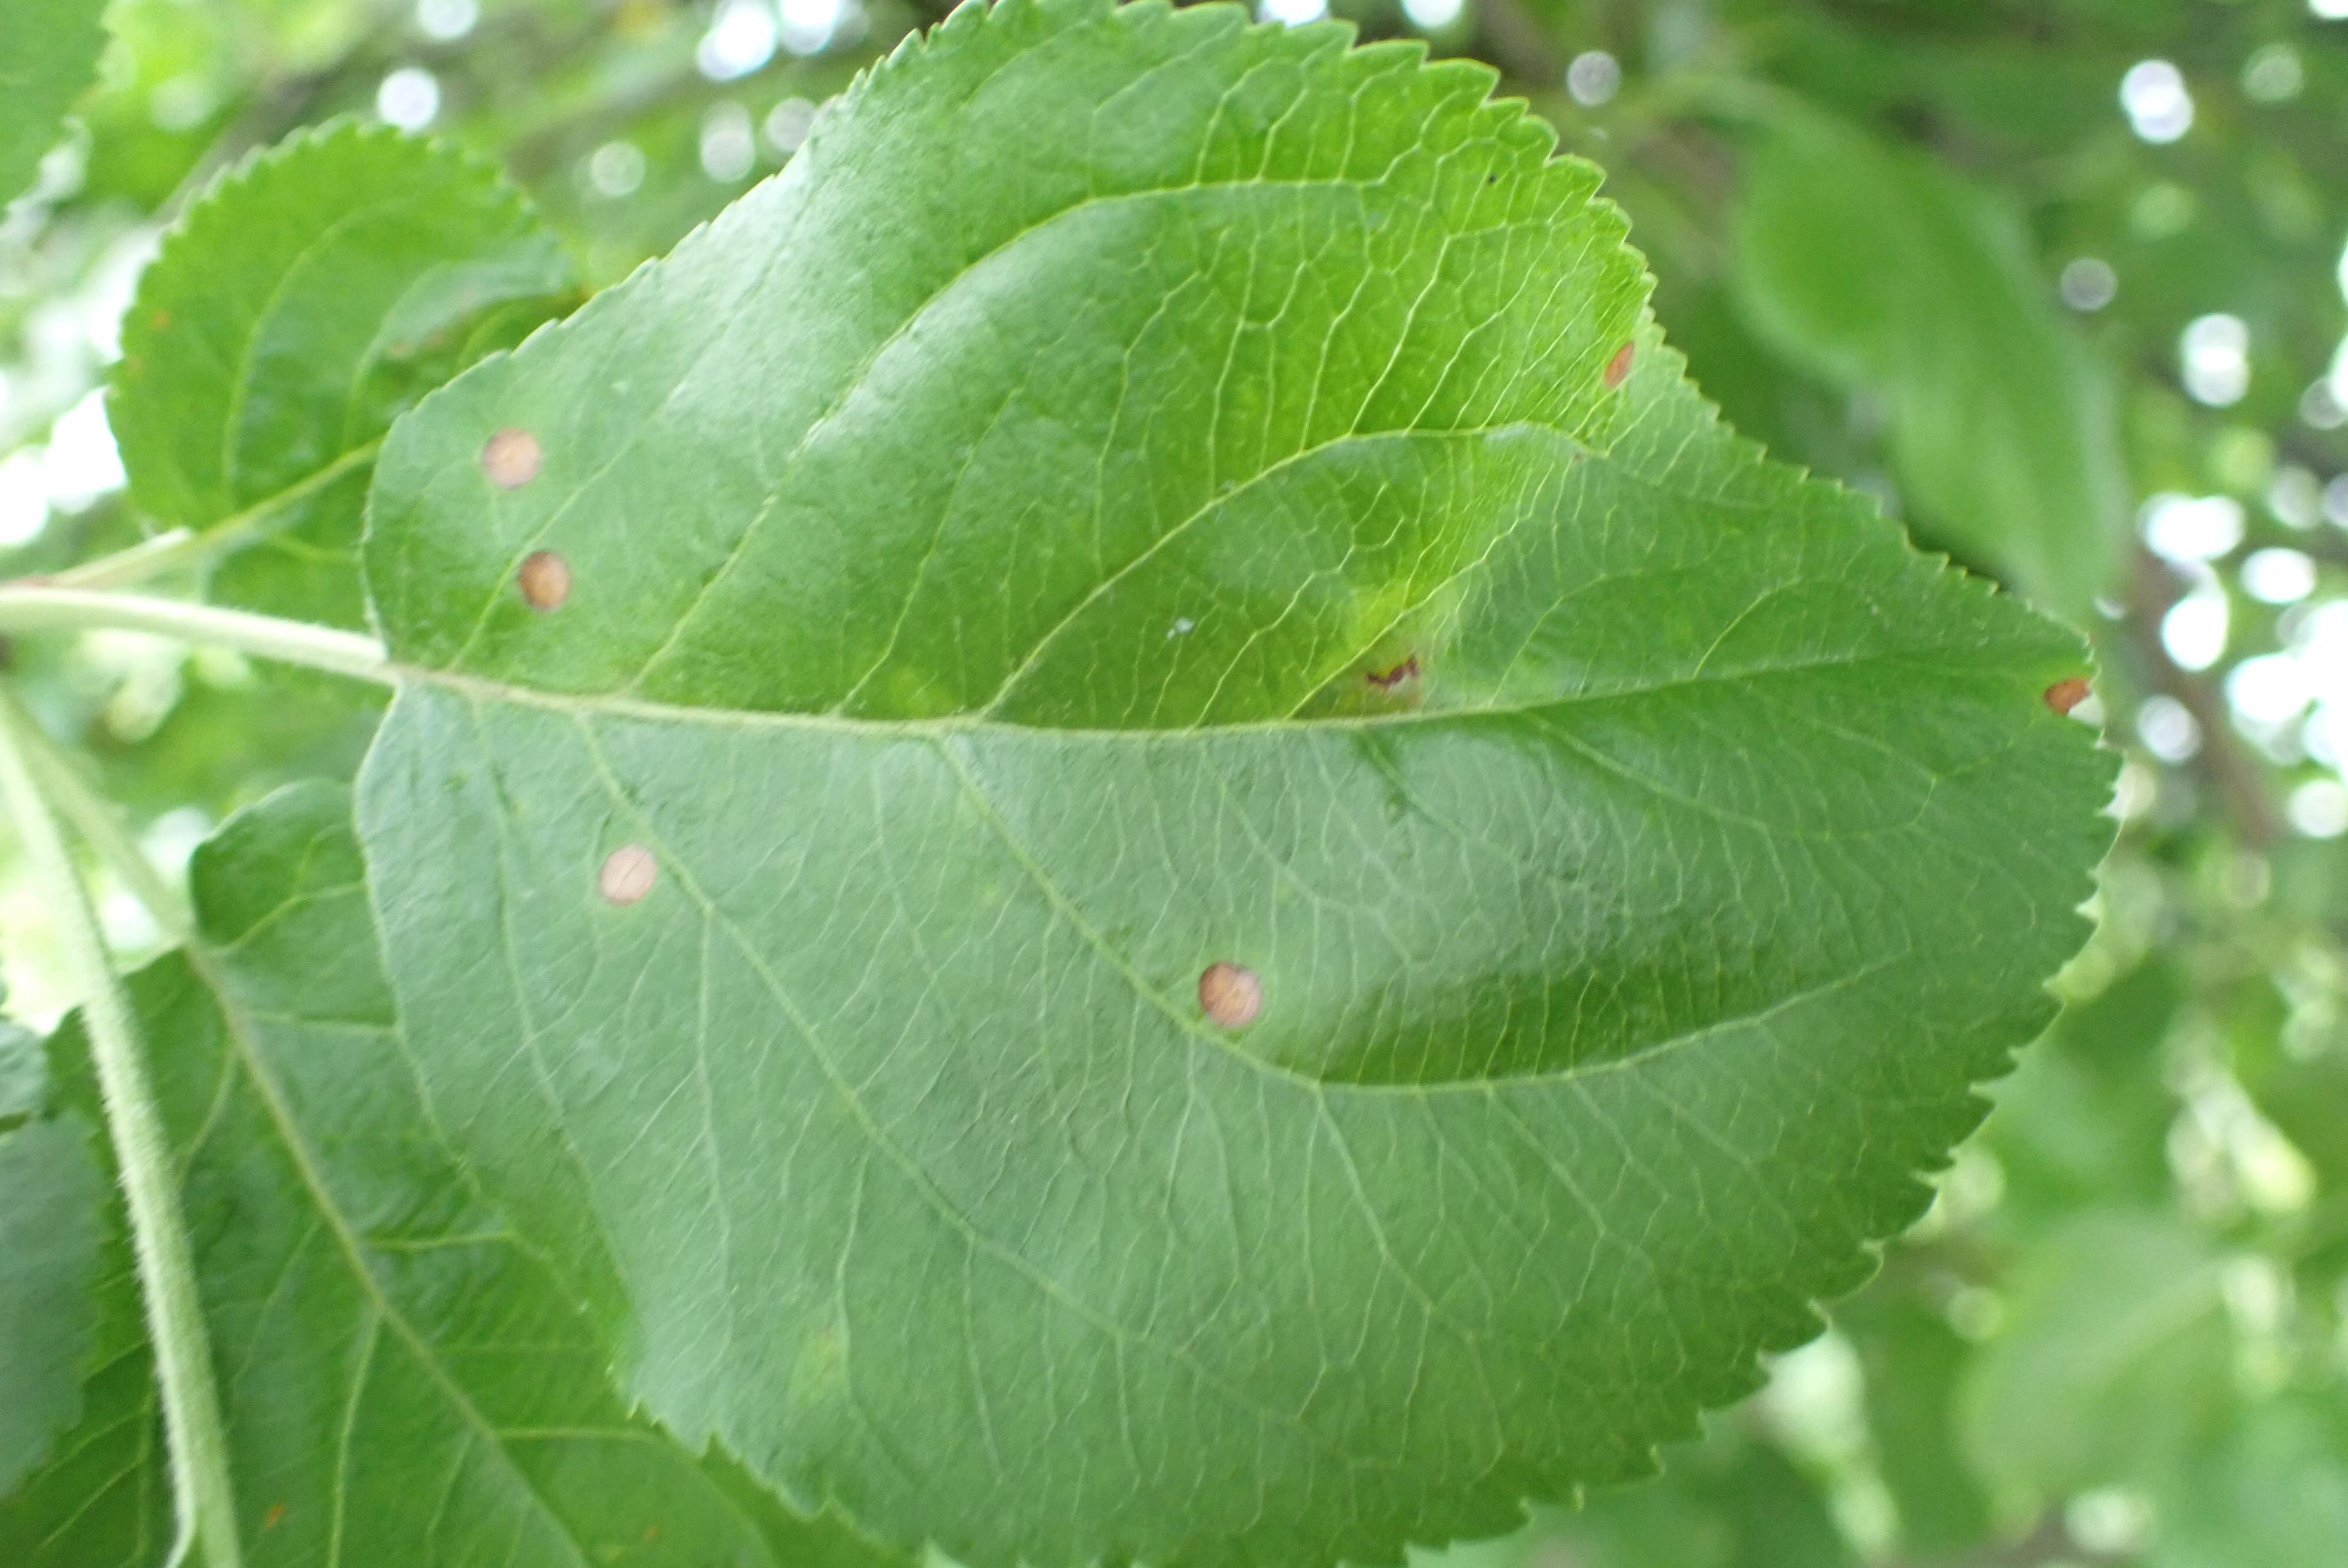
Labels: frog_eye_leaf_spot